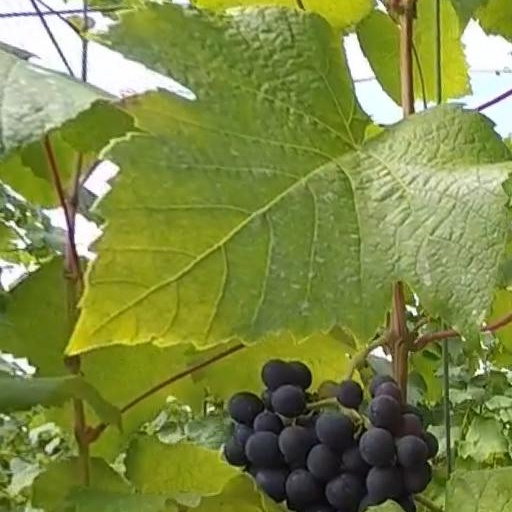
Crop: grape